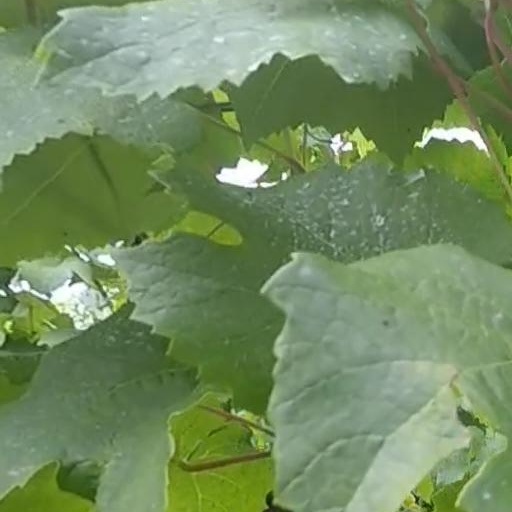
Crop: grape